Paul Becker

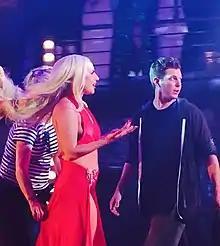
Becker with Lady Gaga on the set of "American Horror Story"

Paul Becker is a director, choreographer, writer, and producer. He is best known for choreographing HBO's The Last of Us, "Deadpool 2", "Disney's Descendants", "Mirror Mirror", "Twilight", Disney Animation's Ralph Breaks the Internet, and The Kissing Booth, The Kissing Booth 2, The Kissing Booth 3, directing episodes of "Julie and the Phantoms", and producing "Canada's Got Talent".